Brother Rat

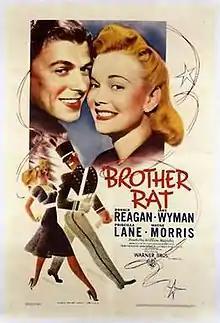

Brother Rat is a 1938 American comedy drama film about cadets at Virginia Military Institute in Lexington, Virginia, directed by William Keighley, and starring Ronald Reagan, Priscilla Lane, Eddie Albert (in his film debut), Jane Wyman, and Wayne Morris.